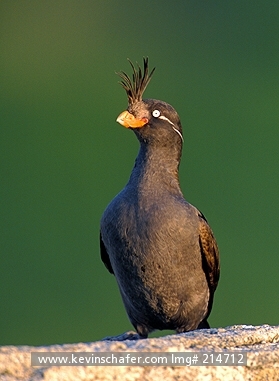
the bird is dark gray in color, has a stubby bill with some type of feather growths coming out of the top of it.
this bird has feathers pointing upward just before its beak, small white eyes, and brown feathers covering the rest of its body.
a grayish black bird with white eyes and orange stubby beak that has a tuft of gray feathers on it.
this magnificent specimen is mostly brown, with a white superciliary and large plumes on top of it's bill.
an exotic looking brown bird with a white highlight on its face and orange beak.
small bird with a black body, white eyes, orange beak, and black comb.
this bird has wings that are brown and has a long orange bill
this black colored bird has a bright orange beak and white eyes.
a medium size bird with a white eye and thick, orange beak.
this bird has wings that are brown and has an orange belly
Species: Crested Auklet